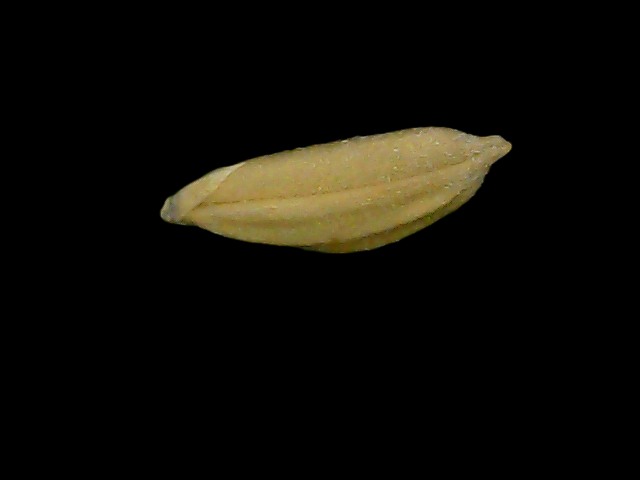
Rice variety: Bd76